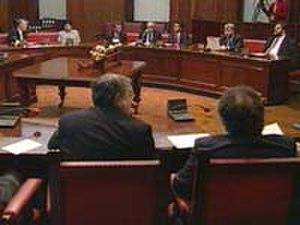
Le Gouvernement de Sa Majesté de Gibraltar est le gouvernement du territoire britannique d'outre-mer de Gibraltar. Le chef d'État du gouvernement est la reine Élisabeth II. Des élections ont lieu tous les quatre ans pour élire un Parlement monocaméral composé de 18 membres.